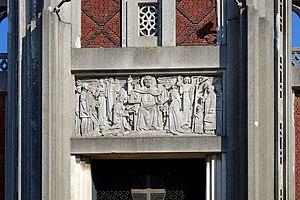
Bas-relief de Saint-Paul de Roye
Raymond Émile Couvègnes est un sculpteur français né le 27 février 1893 à Ermont et mort le 18 décembre 1985 dans le 8ᵉ arrondissement de Paris. Il est l'auteur de sculptures monumentales en béton.